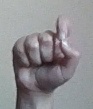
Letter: fa